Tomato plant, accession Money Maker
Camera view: vertical (180 deg); turntable rotation: 330 degrees
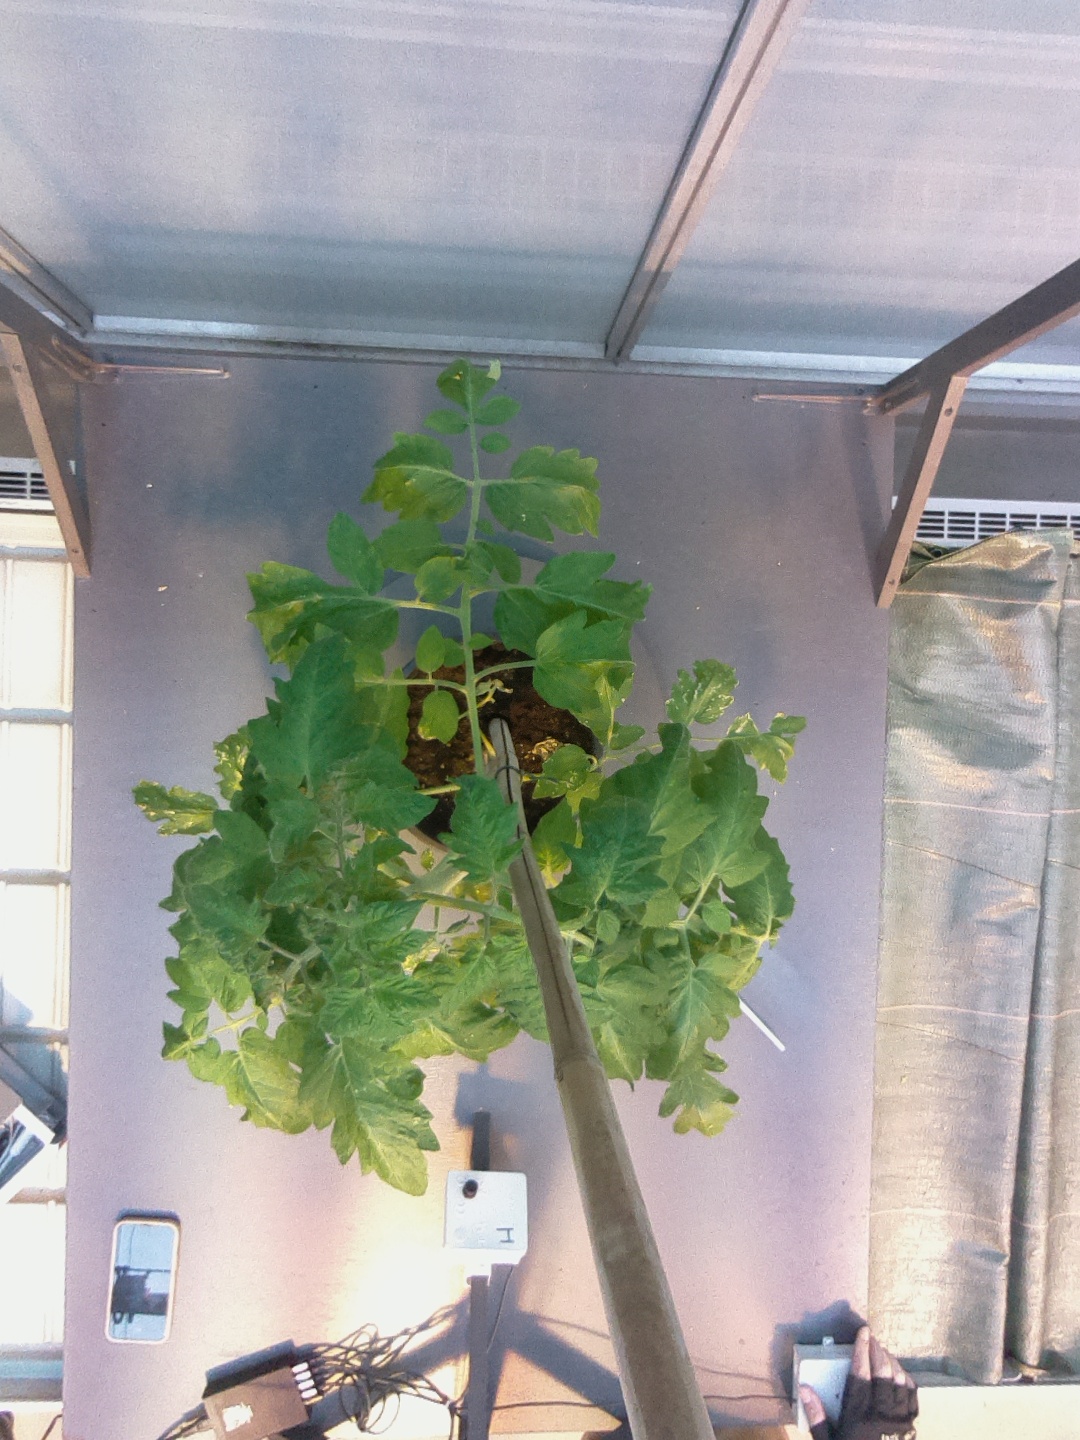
BBCH growth stage 53: 3 inflorescences visible